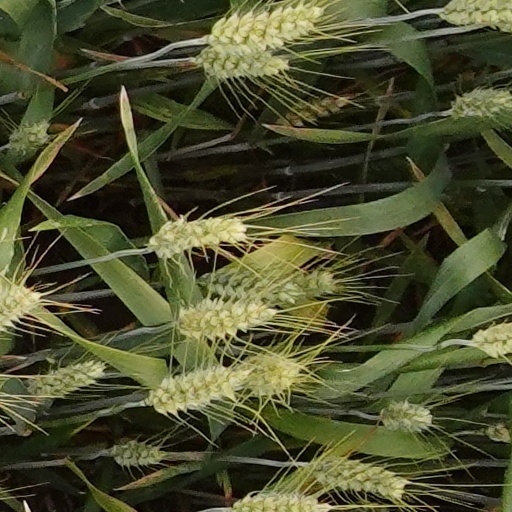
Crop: wheat